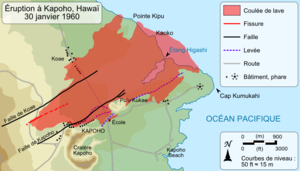
Carte de la coulée de lave le 30 janvier 1960 lors de l'éruption du Kīlauea en 1960, Hawaï, États-Unis
L'éruption du Kīlauea en 1960 est une éruption volcanique qui s'est déroulée du 13 janvier au 19 février 1960 sur le Kīlauea, le volcan le plus actif d'Hawaï, aux États-Unis. Elle fait suite à l'éruption de fin 1959 survenue dans le Kīlauea Iki, à proximité du sommet du volcan. Des fissures s'ouvrent à l'extrémité orientale de l'île d'Hawaï, juste à côté de la localité de Kapoho. Des fontaines de lave en jaillissent et forment une coulée qui progresse dans l'océan Pacifique. La lave menaçant les habitations, plusieurs digues de fortune sont successivement érigées mais elles sont rapidement débordées et Kapoho est finalement détruite. Au sommet du volcan, des séismes frappent les abords de la caldeira et trois effondrements affectent le fond du cratère du Halemaʻumaʻu avec une apparition de la lave, reliquat d'une précédente éruption. Après une éruption d'une durée d'un peu plus d'un mois qui est la troisième plus puissante du Kīlauea au XXᵉ siècle, la lave a recouvert plus de 10 km² de superficie, dont 2 km² gagnés sur la mer, et a avancé le cap Kumukahi, le point le plus oriental de l'île d'Hawaï, un peu plus vers l'est.